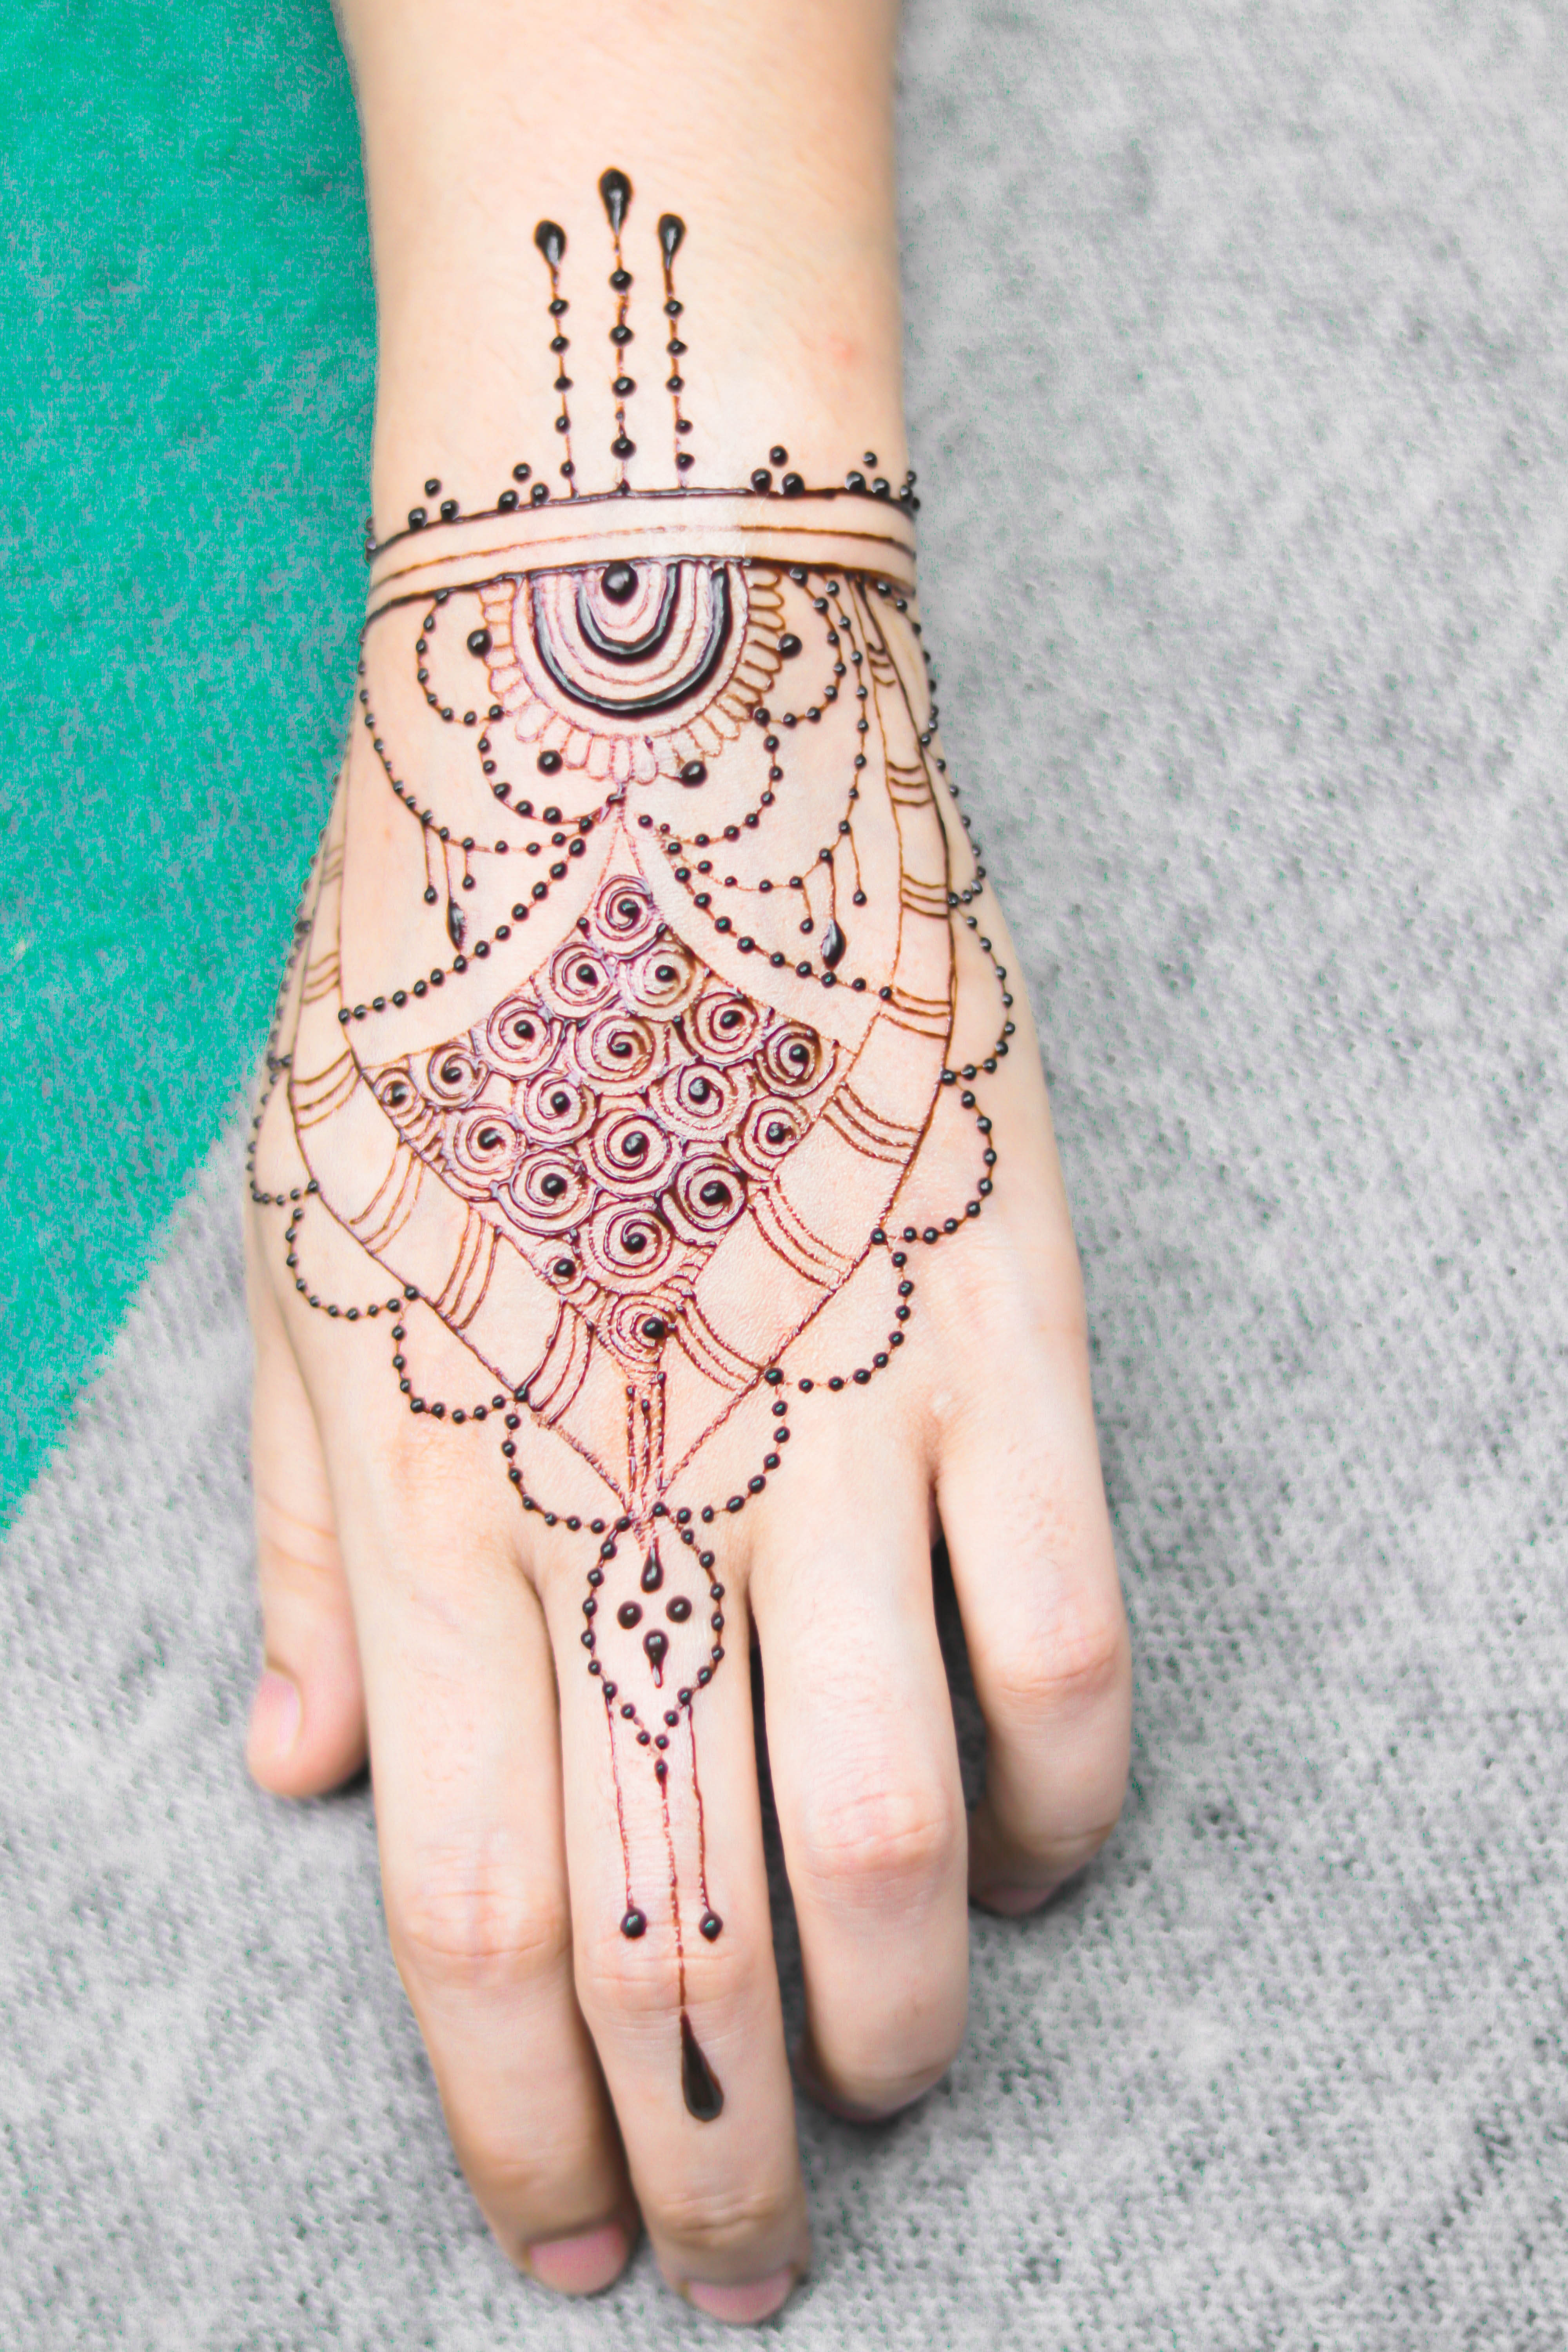
apply, applying, art, artist, artwork, background, beautiful, beauty, body, closeup, design, fashion, female, flower, girl, hand, henna, india, indian, marriage, mehendi, mehndi, mendi, natural, paint, pattern, people, skin, tattoo, traditional, wedding, woman, women, young, finger, wrist, nail, joint, jewellery, fashion accessory, flesh, peach, ankle